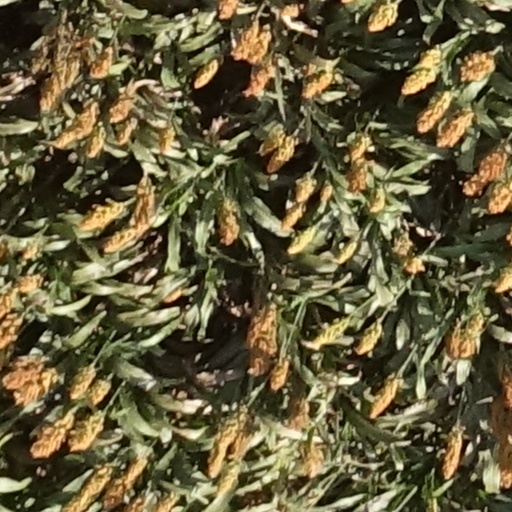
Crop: sorghum